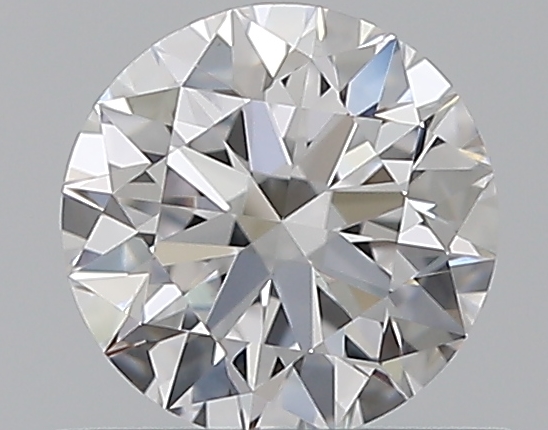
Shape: round
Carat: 0.53
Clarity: VS1
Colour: D
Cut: EX
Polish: EX
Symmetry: EX
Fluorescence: N
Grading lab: GIA
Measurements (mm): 5.16 x 5.18 x 3.18